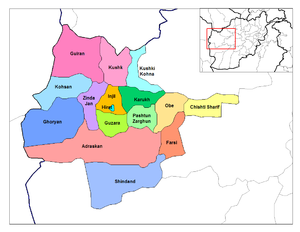
Gurian est une ville de l'ouest de l'Afghanistan qui aurait en 2006 une population de 28 300 habitants. Elle se situe dans la province d'Hérat, dans le district de Gurian, au sud de l'Hari Rûd et de la route entre Hérat et Mechhed.
Les provinces d'Afghanistan sont divisés en Wolaswalei ou districts.